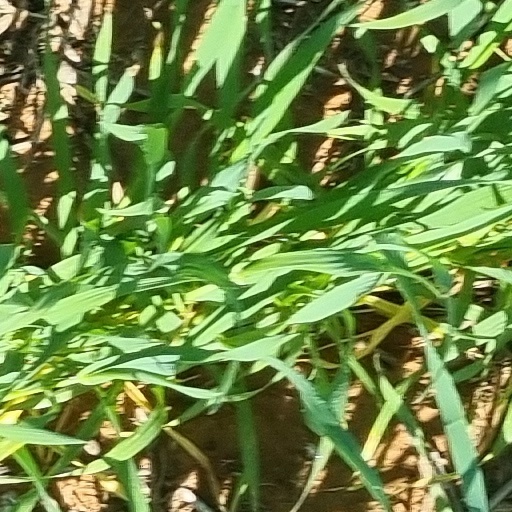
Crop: wheat